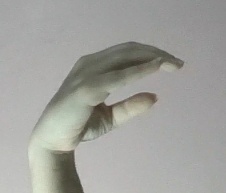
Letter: jeem